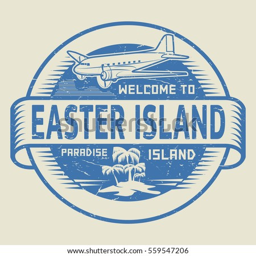
stamp or label with the text welcome .